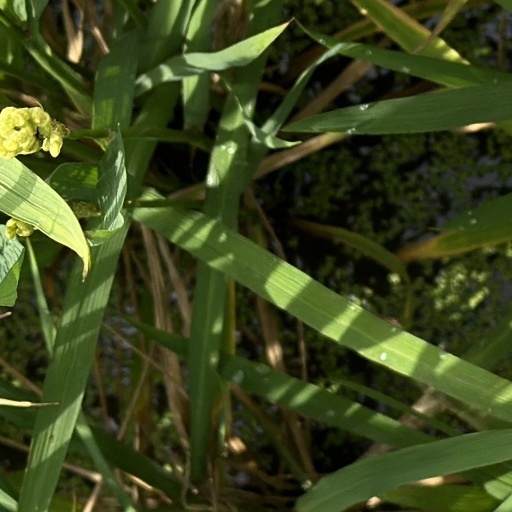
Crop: rice